California Tortilla

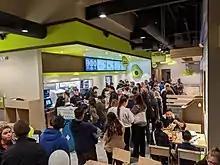
Grand Opening Day in Wichita, KS

To celebrate the opening of a new location, California Tortilla opens with a $5 burrito or bowl day with proceeds from the burrito/bowl donated to a local charity.